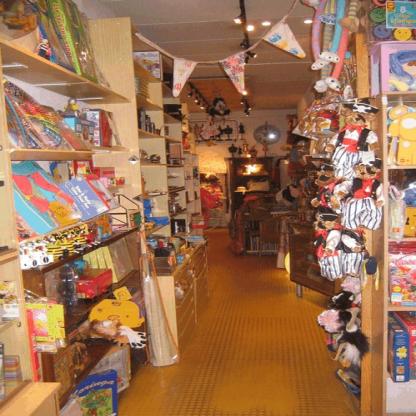
Scene: Indoor